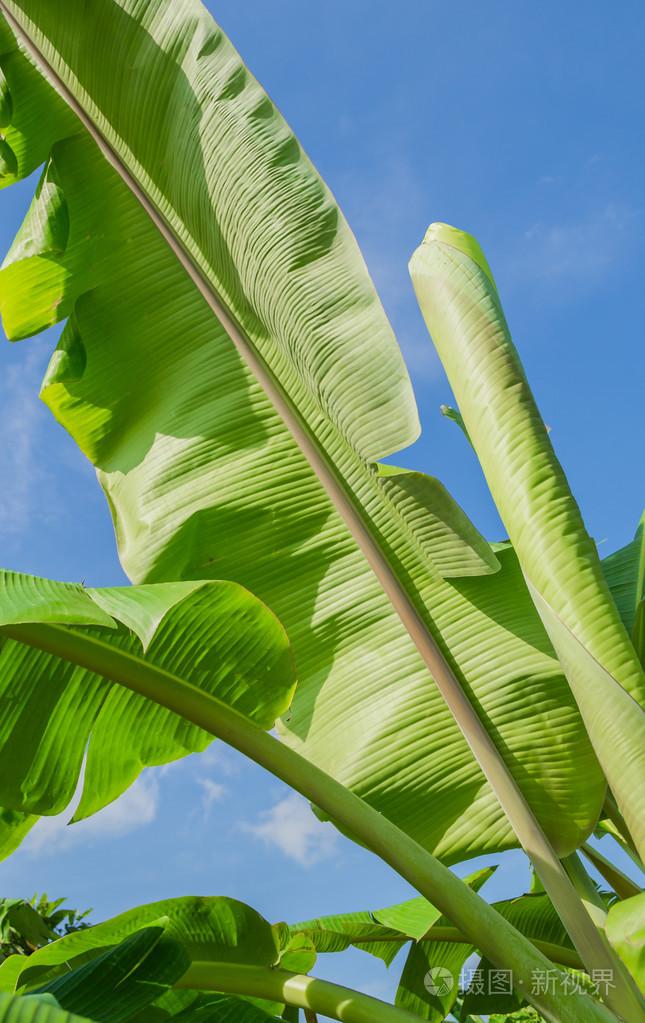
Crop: unknown
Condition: banana